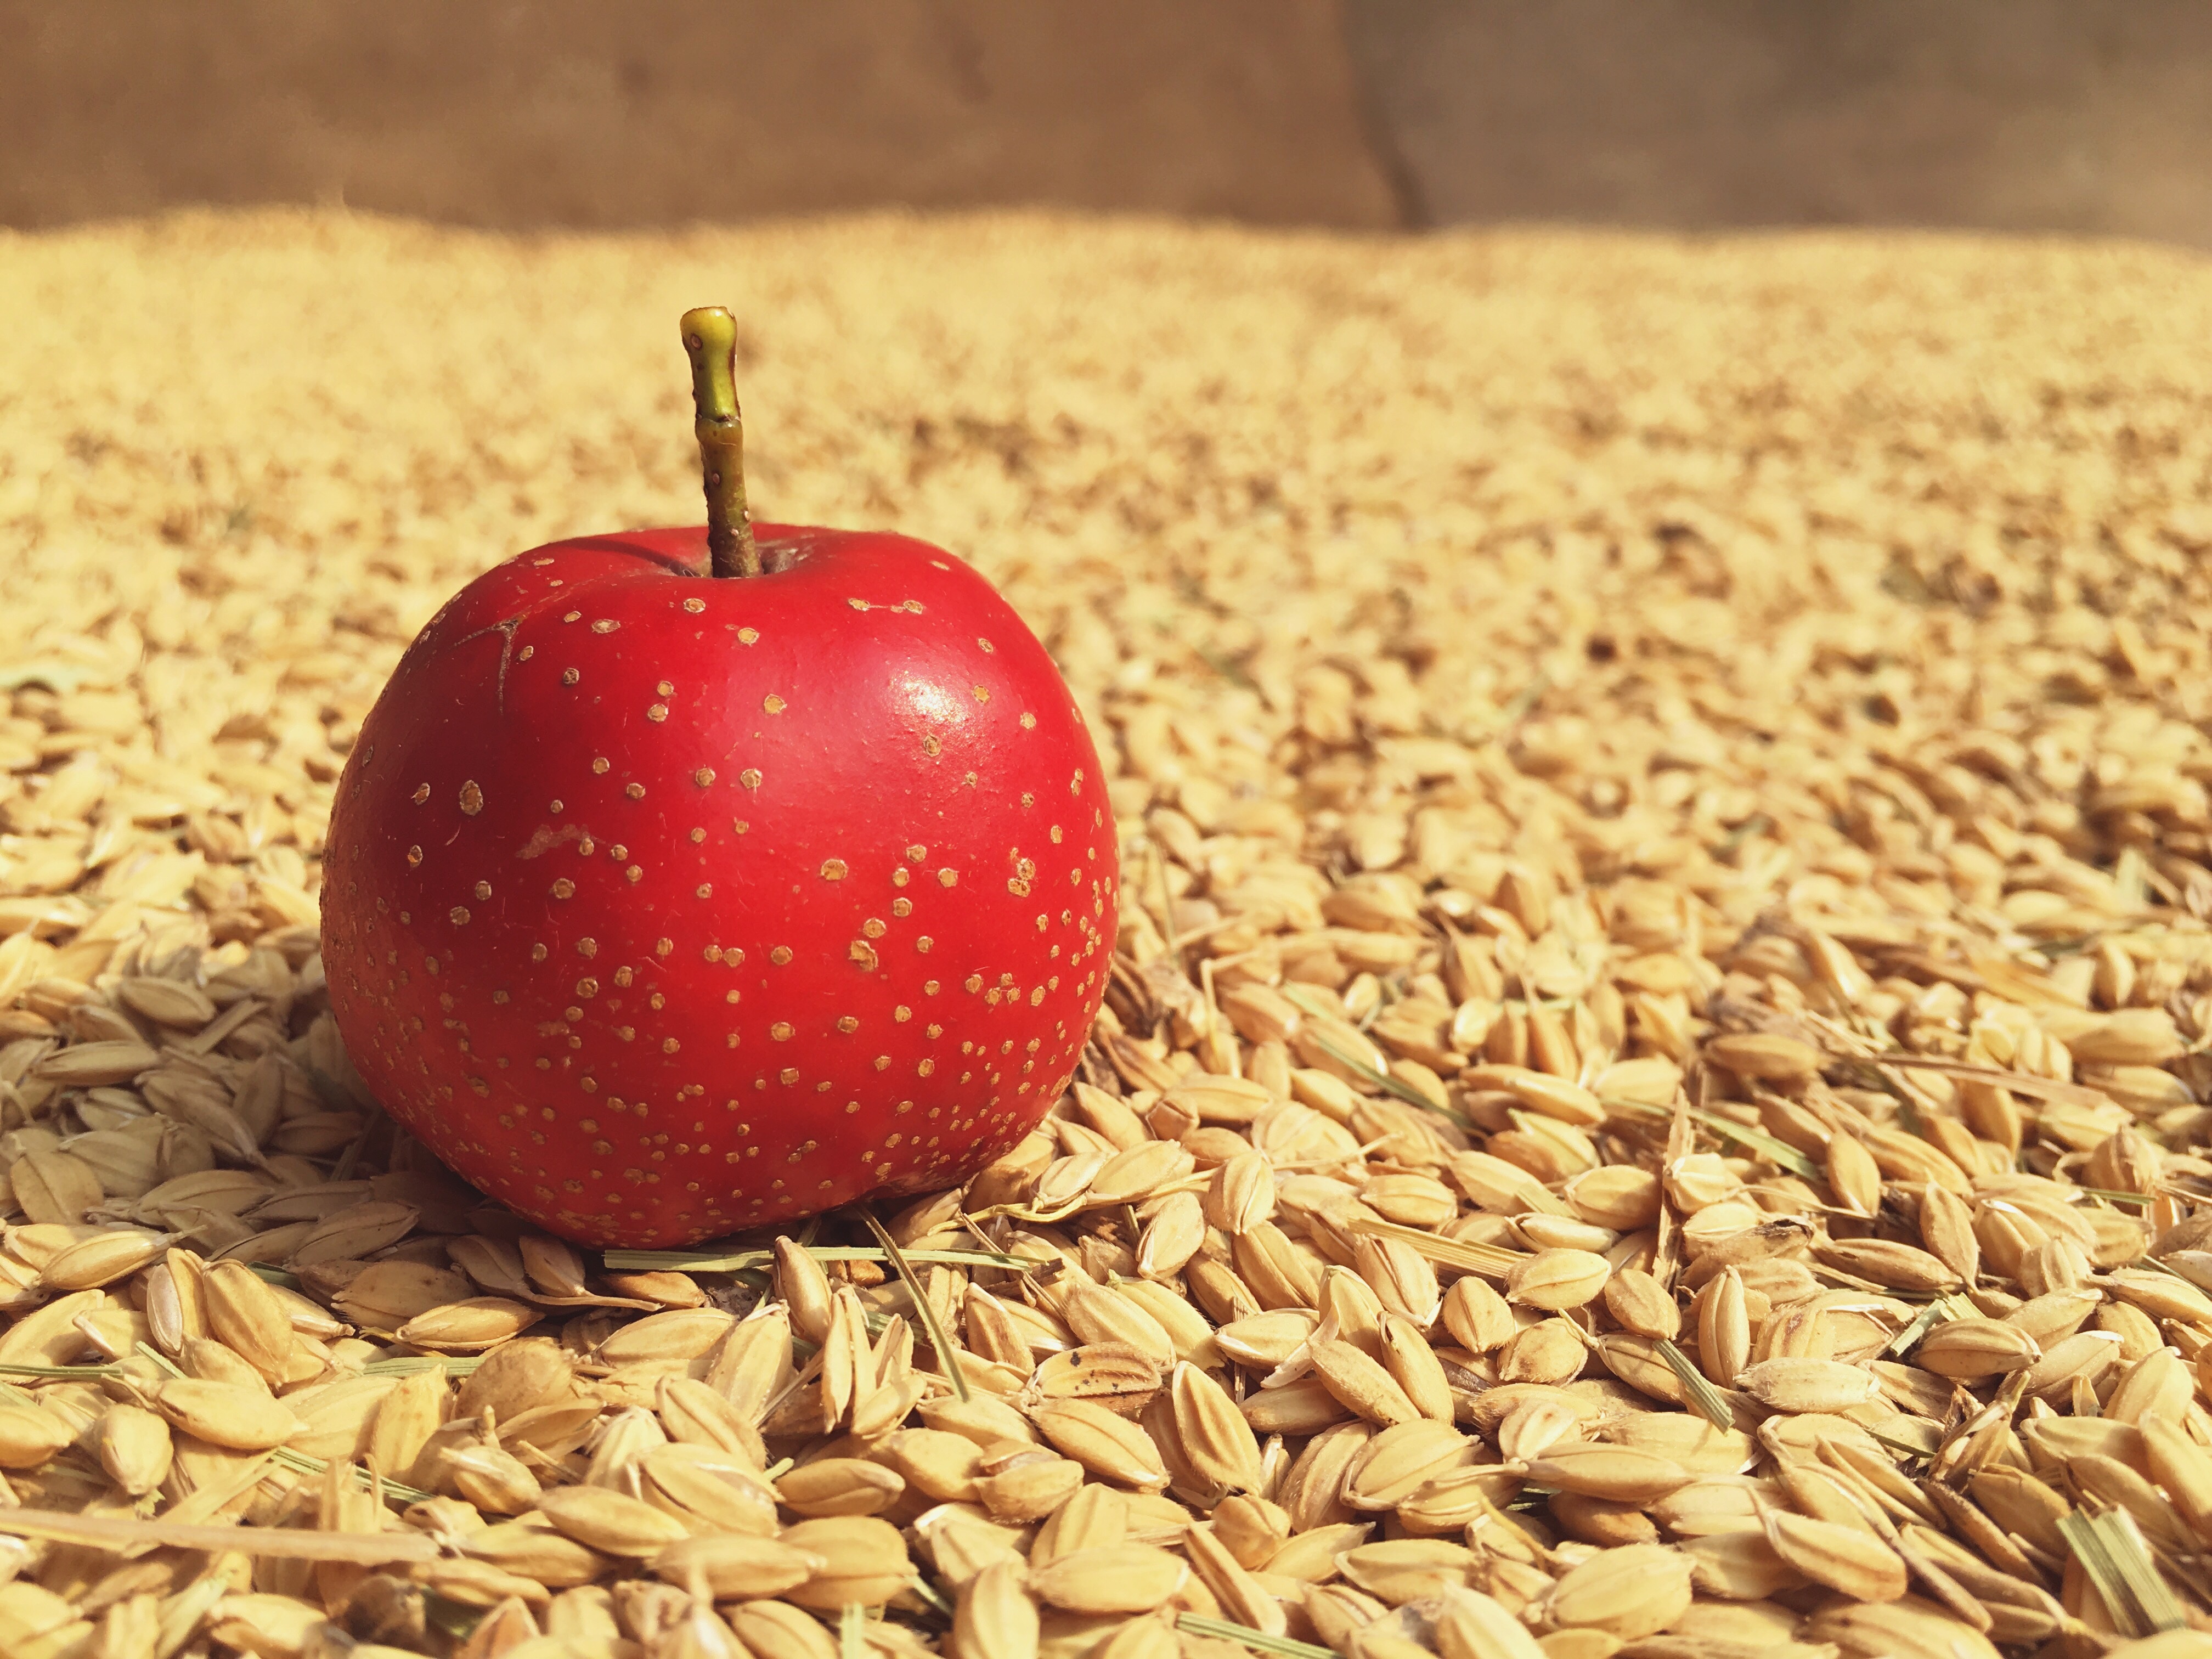
apple, plant, fruit, food, produce, close up, flowering plant, rose family, grass family, land plant